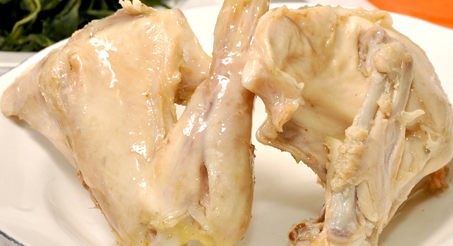
Label: ayam_pop